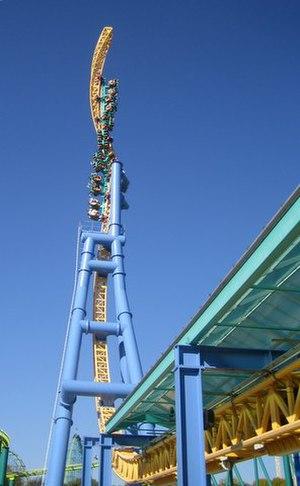
Valleyfair, est un parc d'attractions situé à Shakopee, dans le Minnesota aux États-Unis. Il appartient au groupe Cedar Fair Entertainment Company. Il contient depuis 1983 un parc aquatique nommé White Water Country Waterpark.
Steel Venom sont des montagnes russes inversées navette lancées du parc Valleyfair, situé à Shakopee, dans le Minnesota, aux États-Unis.
Belantis Vergnügungspark